Elastic mechanisms in animals

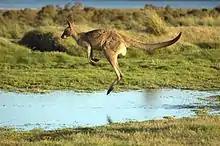
Kangaroos conserve energy between hops using elastic mechanisms

From previous experimental studies on large animals, it was noted that during active locomotion mammals save much of the energy they would otherwise need for running by means of elastic structures in their legs. Measurements been made of the rates of oxygen consumption of various animals, as they walked, ran or hopped, revealed that at high speeds animals seem to save more than a half the metabolic energy they would otherwise need for locomotion. A notable example is jumping in kangaroos. When hopping at slow speeds, their uses of energy increase linearly, but at high speeds, kangaroos can move as cheaply (from an energetic perspective) as if they were moving at slower speeds.